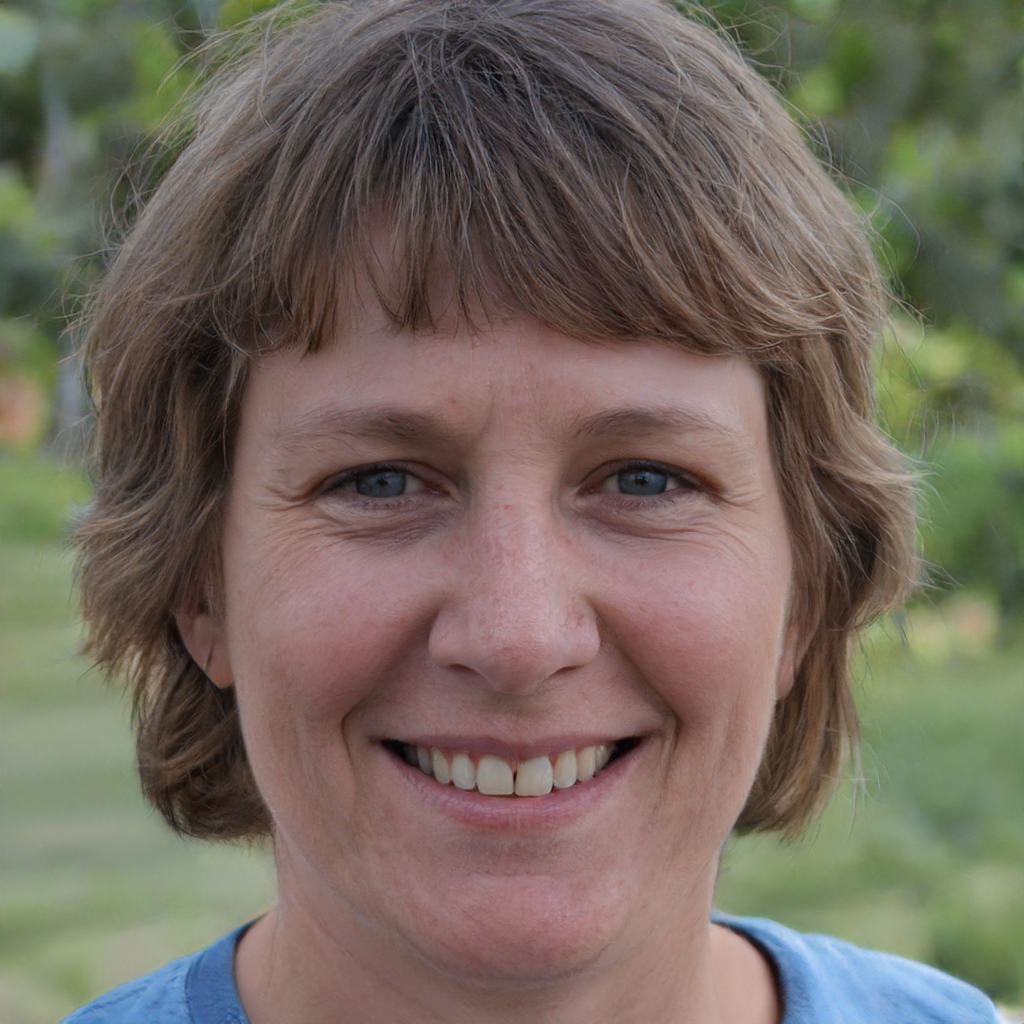
Gender: Female